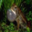
Label: frog